Khamovniki District

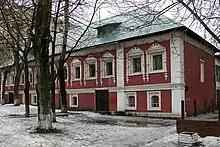
17th century estate of Fedor Golovin, later Golitsyn family

Urbanization of the territories beyond the walls of Bely Gorod (Boulevard Ring) is credited to Ivan Grozny. Ivan allocated these lands to Oprichnina, his own private domain. Very soon, Ivan's faithful associates resettled into "oprichnina" lands, thus present-day Ostozhenka, Prechistenka and Sivtsev Vrazhek streets initially developed as upper-class neighborhoods and retained this status ever since. Lanes in these neighborhoods (Mansurovsky, Khrushyovsky etc.) are named after original landlords. Ivan's son, childless Fyodor I, instituted extant Conception Monastery between Ostozhenka and Moskva River on the site of old Saint Alexis convent that perished in the Fire of Moscow (1547). Until the 1830s, frequent floods discouraged construction near the river, and the boundary of inhabited territories was 100–200 meters to the north from present-day embankment (see Vodootvodny Canal for more details). Legacy of 16th century survives in historical red and white chambers across Christ the Saviour, restored to their (perceived) original shape.